Venice

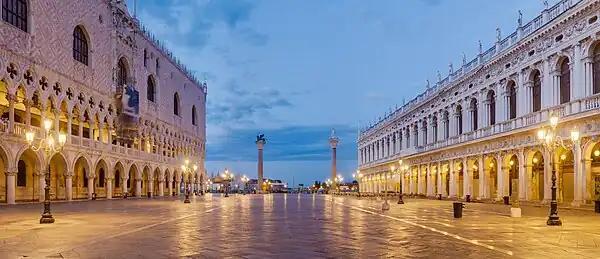
St. Mark Square with Doge's Palace on the left and the columns of the "Lion of Venice" and St. Theodore in the center

Between autumn and early spring, the city is often threatened by flood tides pushing in from the Adriatic. Six hundred years ago, Venetians protected themselves from land-based attacks by diverting all the major rivers flowing into the lagoon and thus preventing sediment from filling the area around the city. This created an ever-deeper lagoon environment. Additionally, the lowest part of Venice, St Mark's Basilica, is only above sea level, and one of the most flood-prone parts of the city.